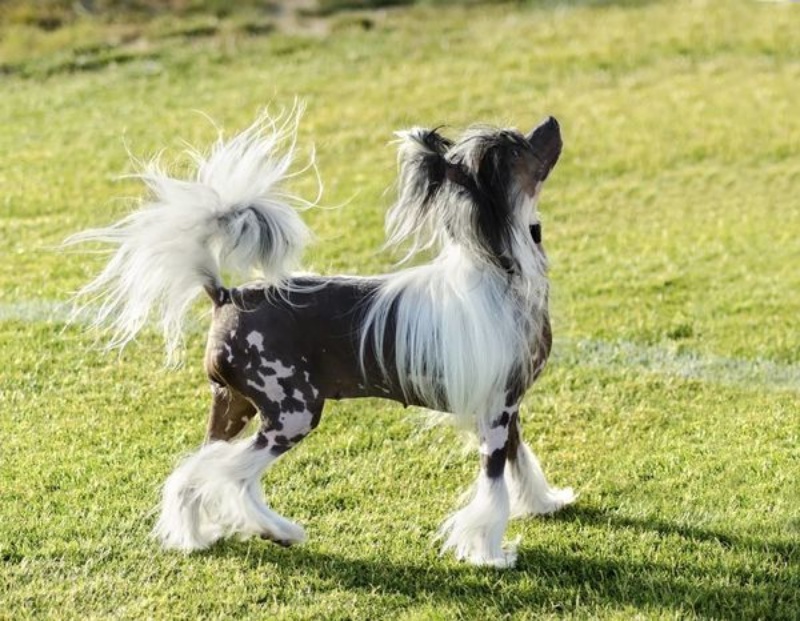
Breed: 234-n000093-Chinese_Crested_Dog